8th Infantry Division (United Kingdom)

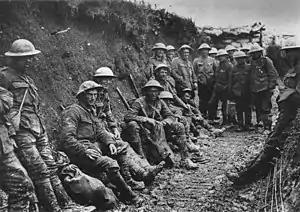
Infantrymen of the Royal Irish Rifles, 25th Brigade during the Battle of the Somme, 1916.

The 8th Division was a Regular Army division that was formed by combining battalions returning from outposts in the British Empire at the outbreak of the First World War. Major-General Francis Davies took command on 19 September 1914. The division moved to France in November, 1914, following the First Battle of Ypres. The division fought on the Western Front for the duration of the war, taking part in the Battle of Neuve Chapelle, the Battle of Aubers Ridge, both in 1915, the Battle of the Somme, in 1916, and the Battle of Passchendaele in 1917.